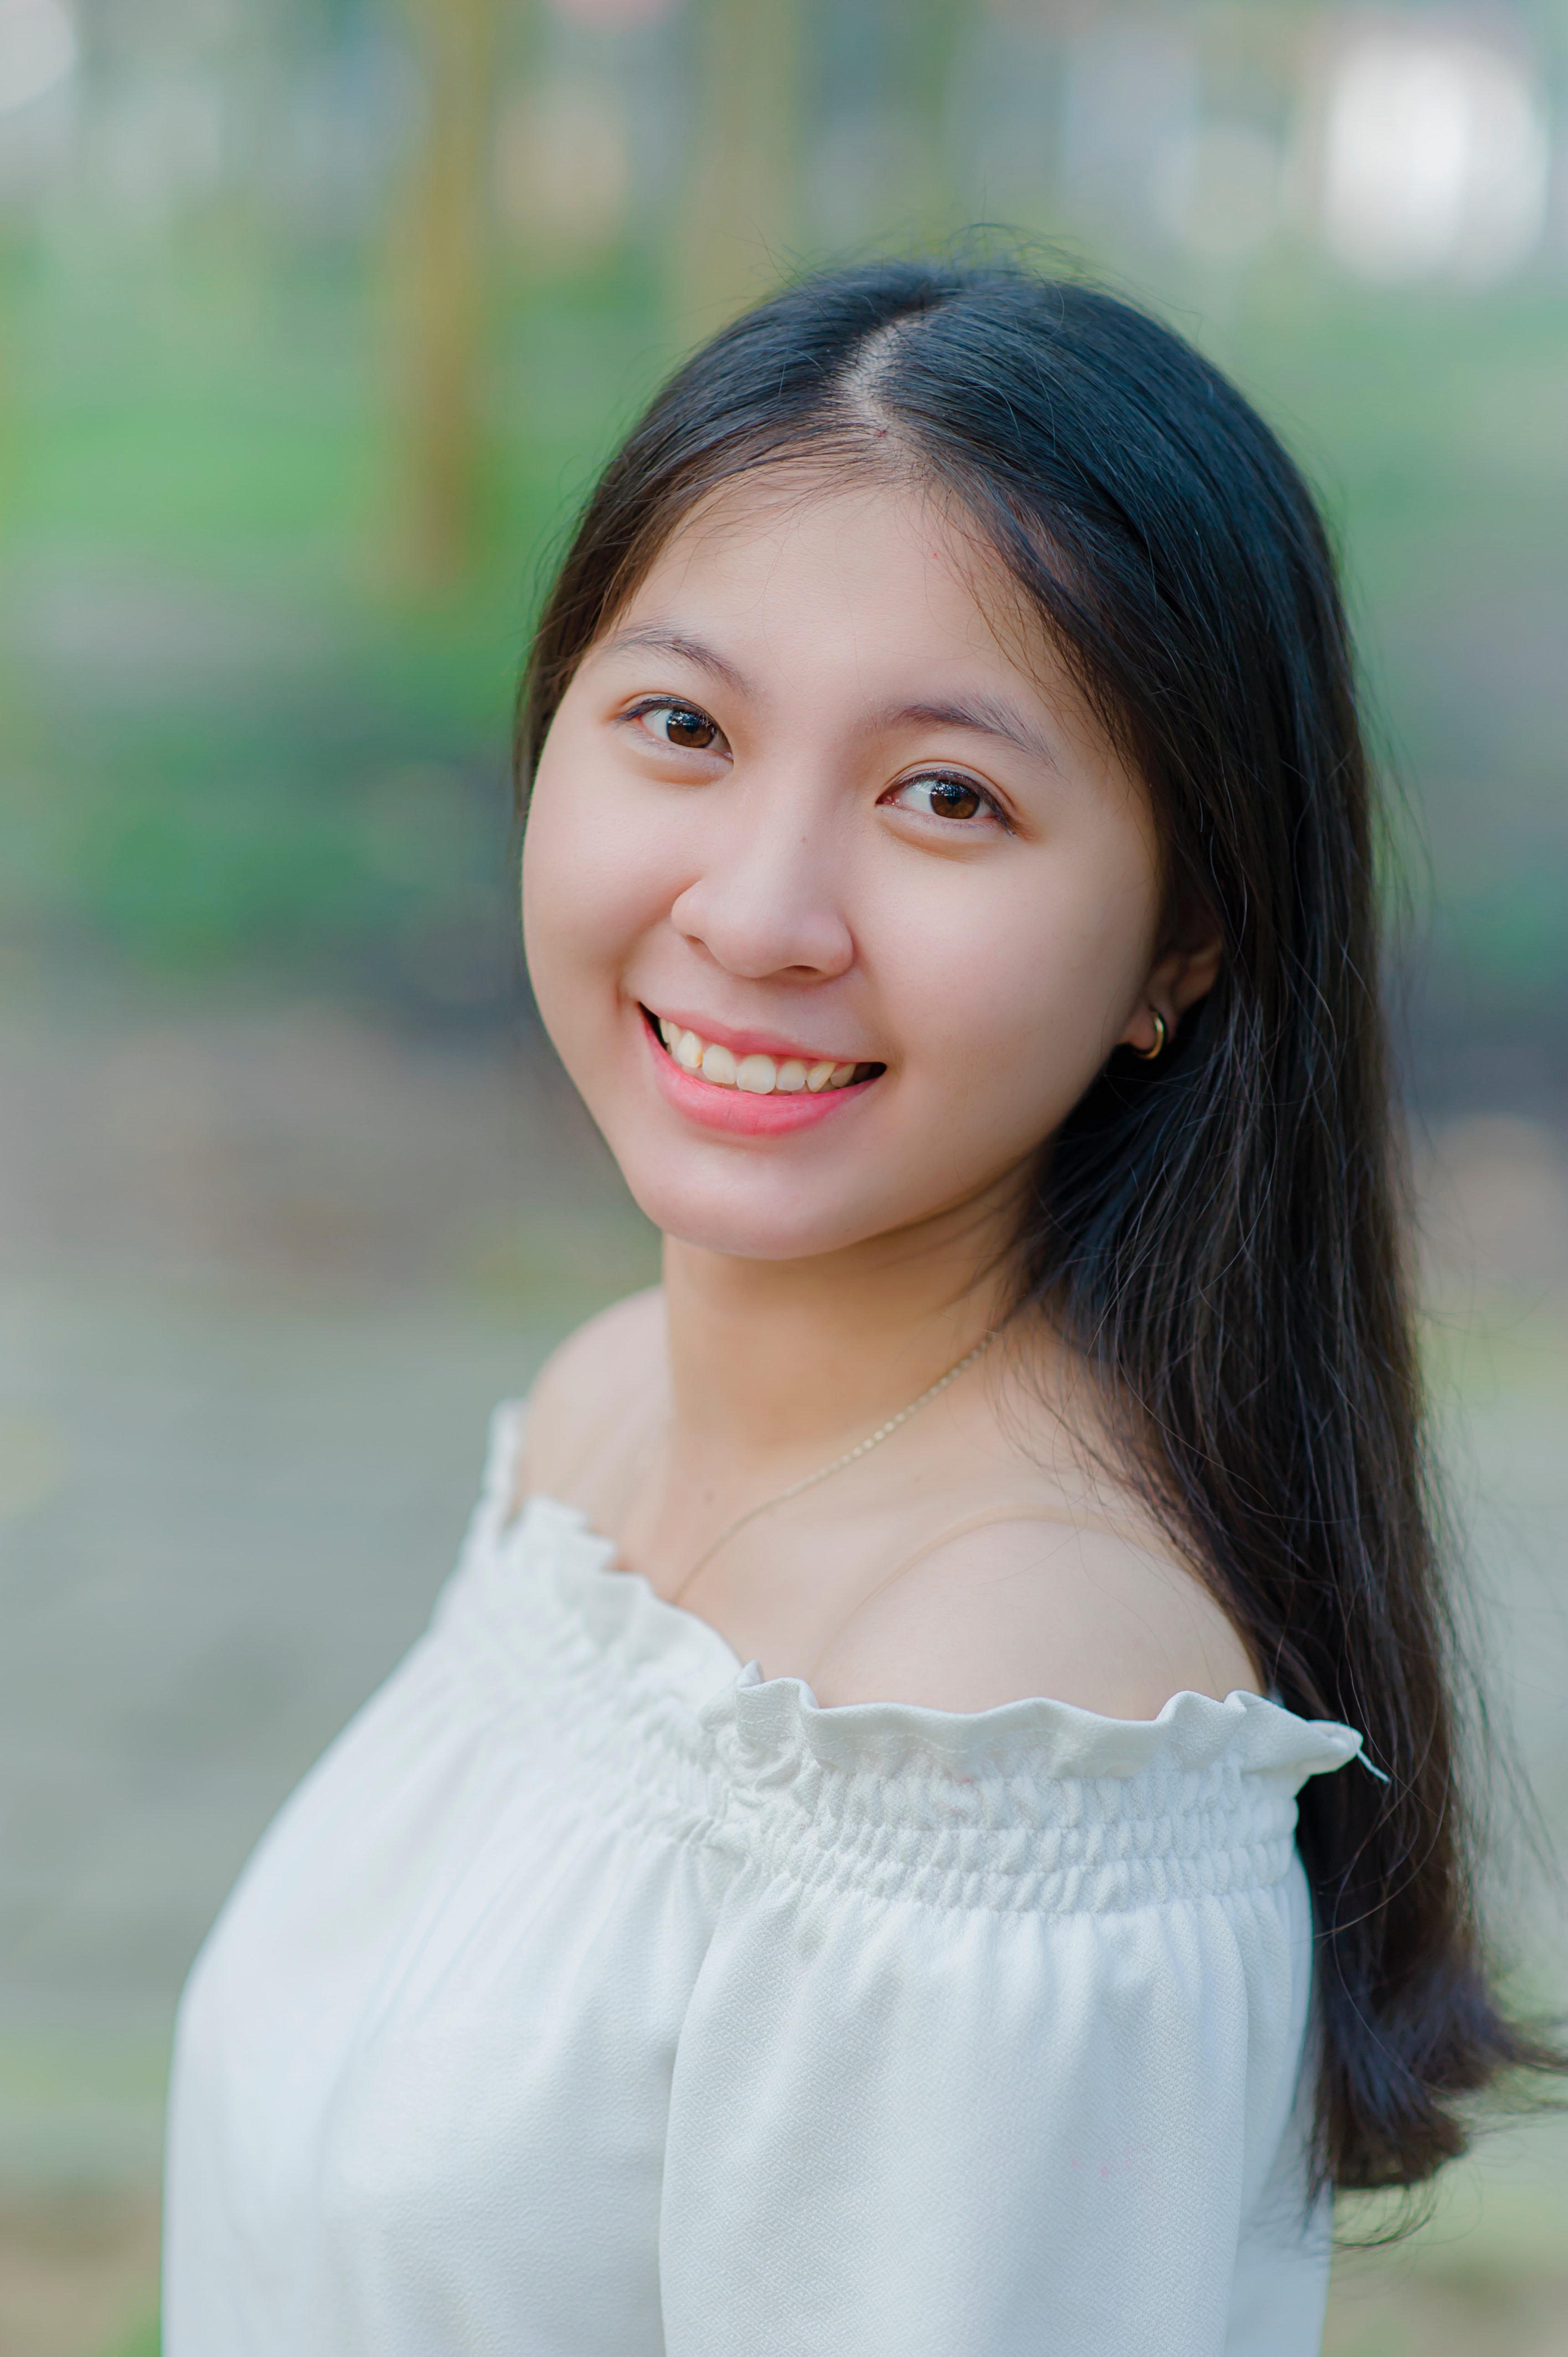
hair, face, photograph, skin, beauty, smile, hairstyle, lip, portrait, chin, portrait photography, eye, long hair, photography, black hair, happy, model, brown hair, photo shoot